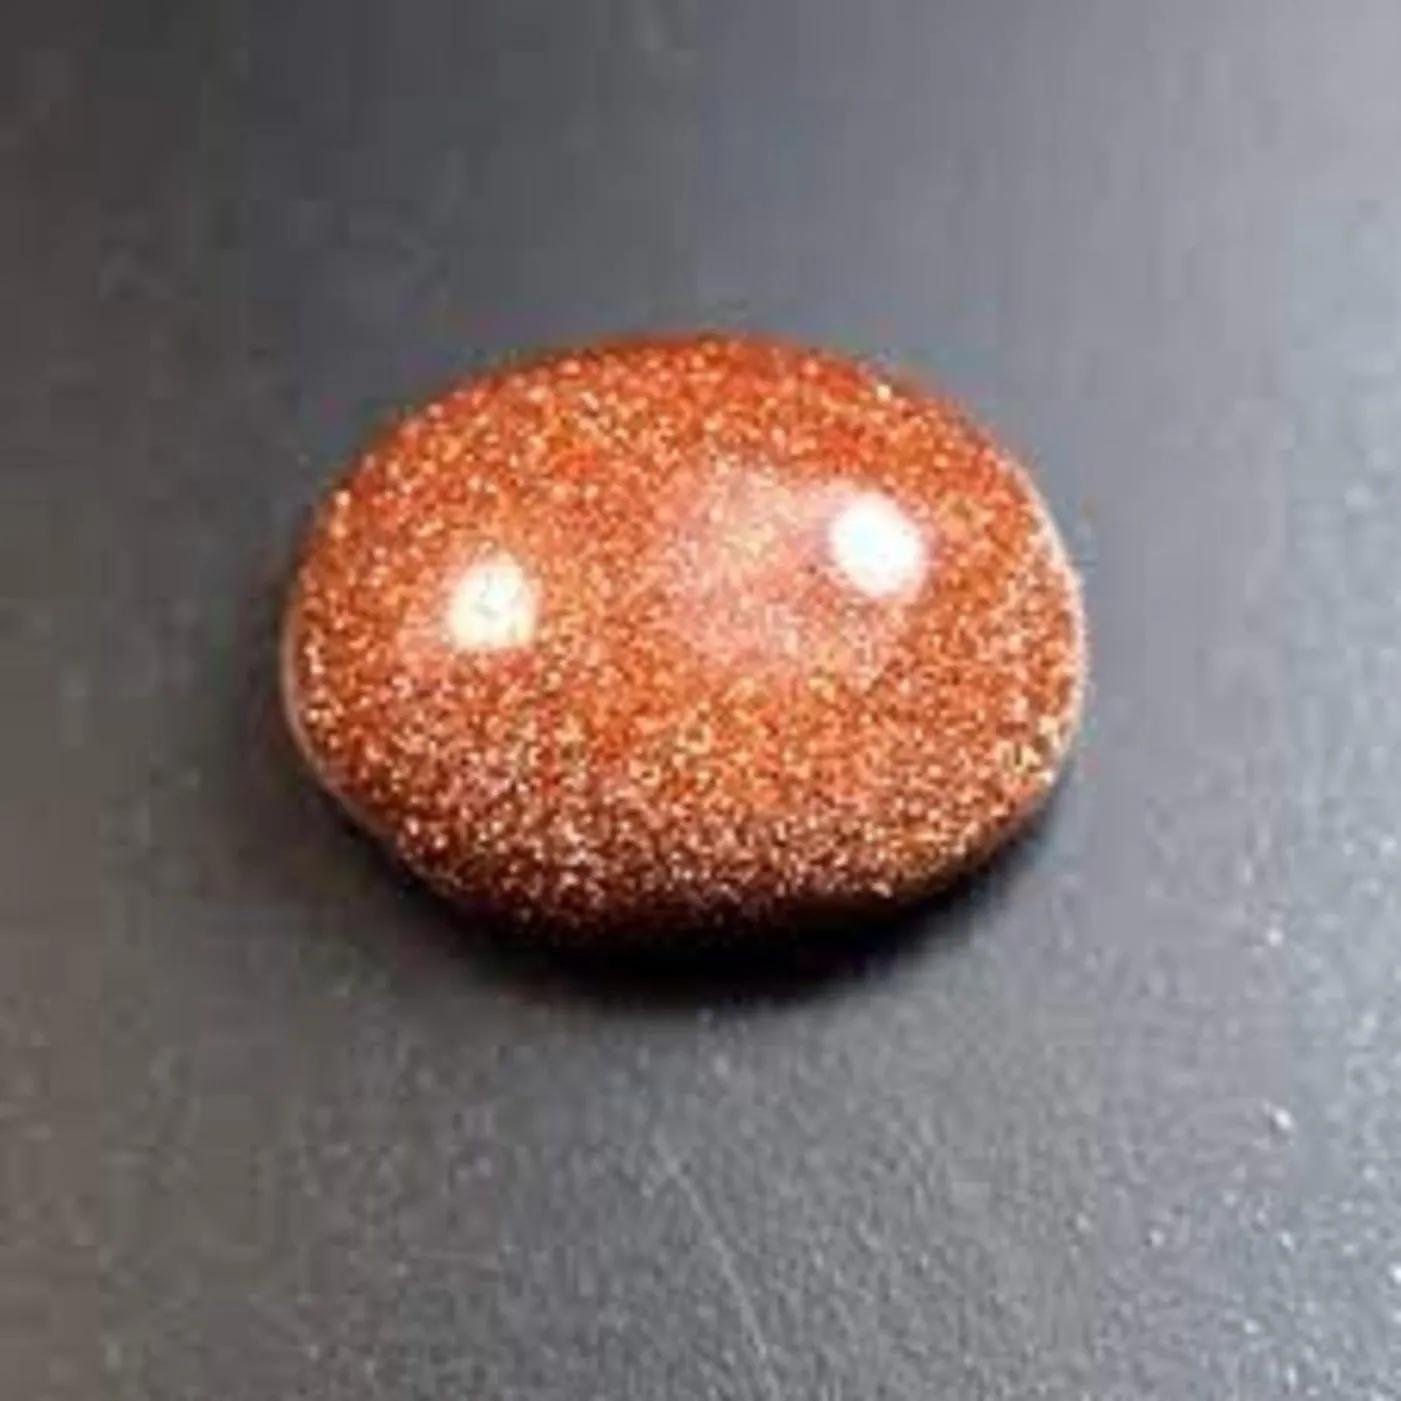
Chopra Gems Brass Sunstone Gemstone Brown (Men and Women)
Type: Necklaces & Pendants
Brand: Chopra Gems & Jewellery
Price: Rs. 499
Chopra Gems
Features: Sunstone gemstone,Collection contemporary,Occasion everyday, workwear
Included: 1 Sunstone Gemstone